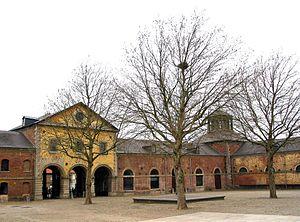
Hornu (Belgique), cour intérieure de l'ancien complexe industriel appelé ""Grand-Hornu"" construit par Henri De Gorge entre 1810 et 1830 suivant les plans de l'architecte Bruno Renard.
La liste du patrimoine immobilier exceptionnel de la Wallonie est établie par arrêté du Gouvernement wallon. Au 7 février 2013, elle comprenait les biens suivants. Une nouvelle liste révisée est parue au Moniteur belge du 26 octobre 2016. Elle reprend les 218 biens inscrits par le Gouvernement wallon sur la liste du Patrimoine exceptionnel de la Wallonie. La liste 2016 comprend quatre nouveaux biens
Bruno Renard est un architecte belge.